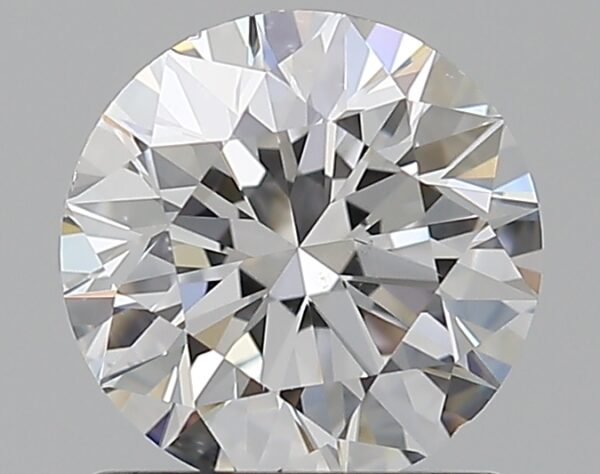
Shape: round
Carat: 1.01
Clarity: VS2
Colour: E
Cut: EX
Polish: EX
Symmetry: EX
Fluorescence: N
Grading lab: GIA
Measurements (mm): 6.39 x 6.41 x 4.01